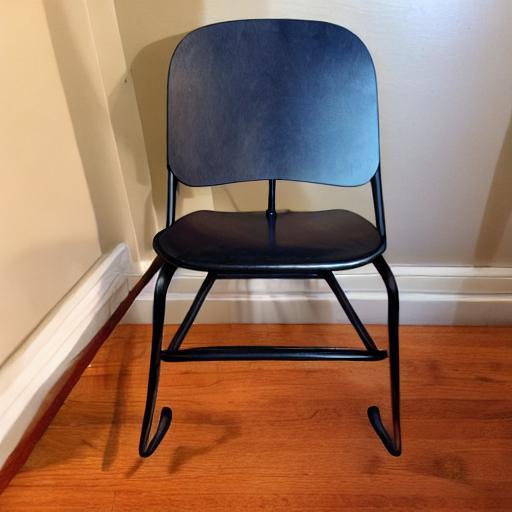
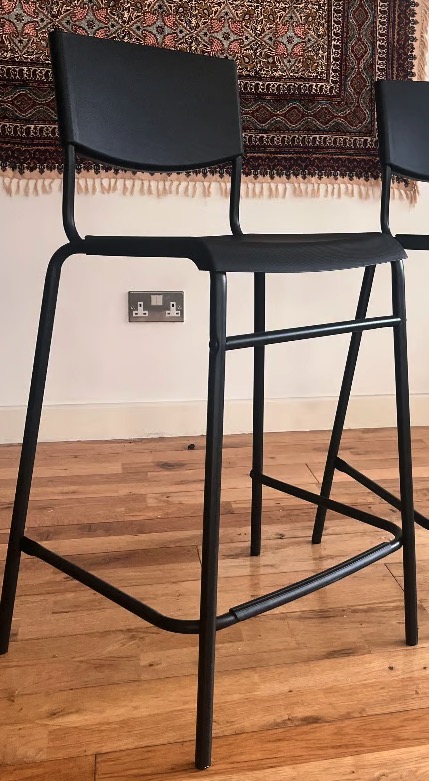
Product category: stool
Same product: no